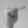
ASL letter: T